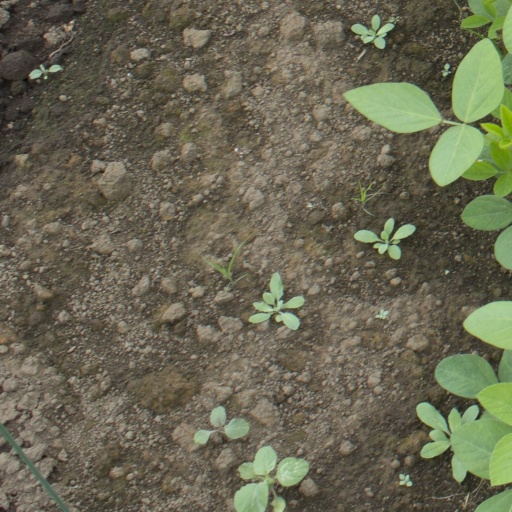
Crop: soybean